Charlestown Shipwreck & Heritage Centre

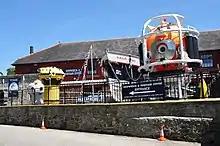
Charlestown Shipwreck and Heritage Centre

The Shipwreck Treasure Museum (previously the Charlestown Shipwreck & Heritage Centre) located in the UNESCO World Heritage Site of Charlestown, Cornwall, England, is a historical museum housing over 8,000 artifacts from over 150 different shipwrecks. Artifacts include the only intact barrel of coins ever recovered from a wreck, and items relating to famous shipwrecks, including the and .